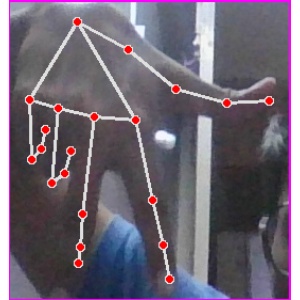
अक्षर: ग